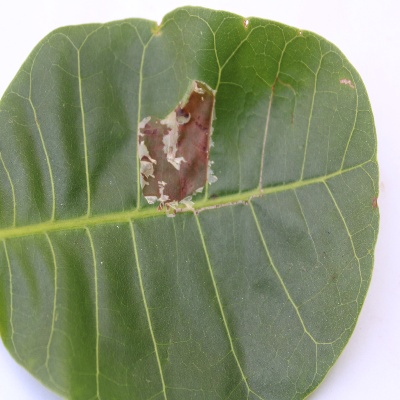
Crop: Cashew
Condition: leaf miner